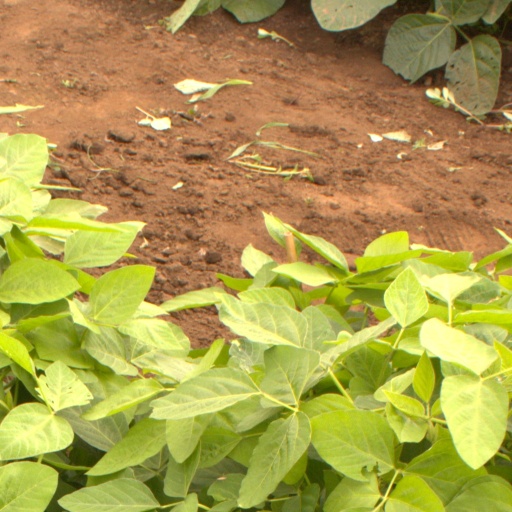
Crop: soybean